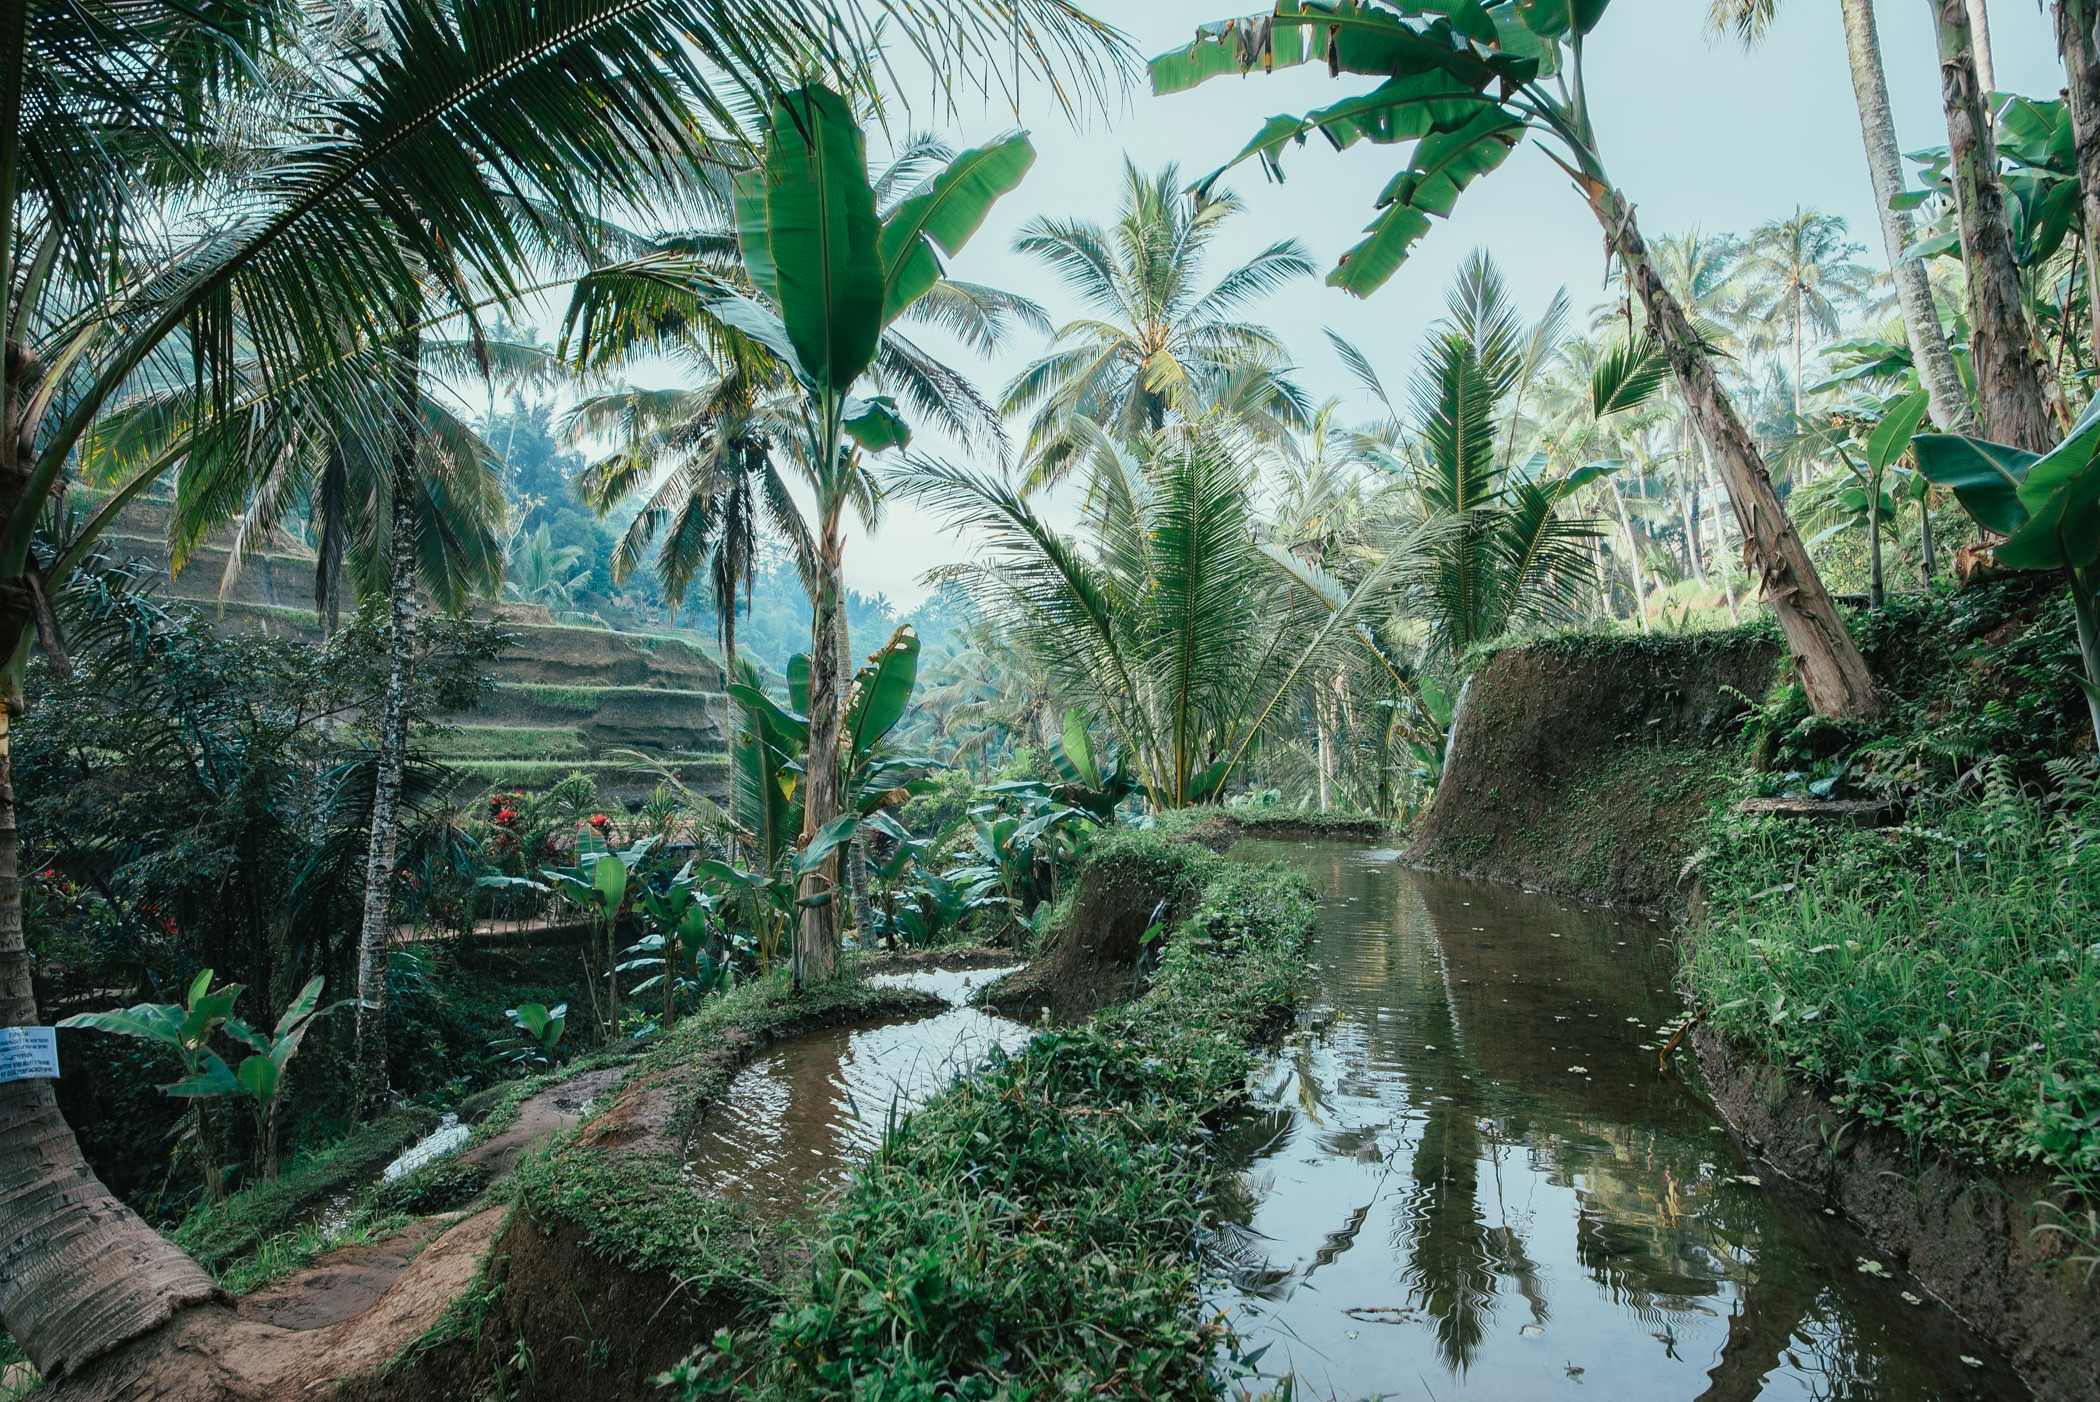
vegetation, nature, tree, green, natural environment, jungle, nature reserve, elaeis, rainforest, biome, botany, forest, terrestrial plant, palm tree, attalea speciosa, plant, arecales, tropics, adaptation, landscape